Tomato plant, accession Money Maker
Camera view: tilt-top (135 deg); turntable rotation: 330 degrees
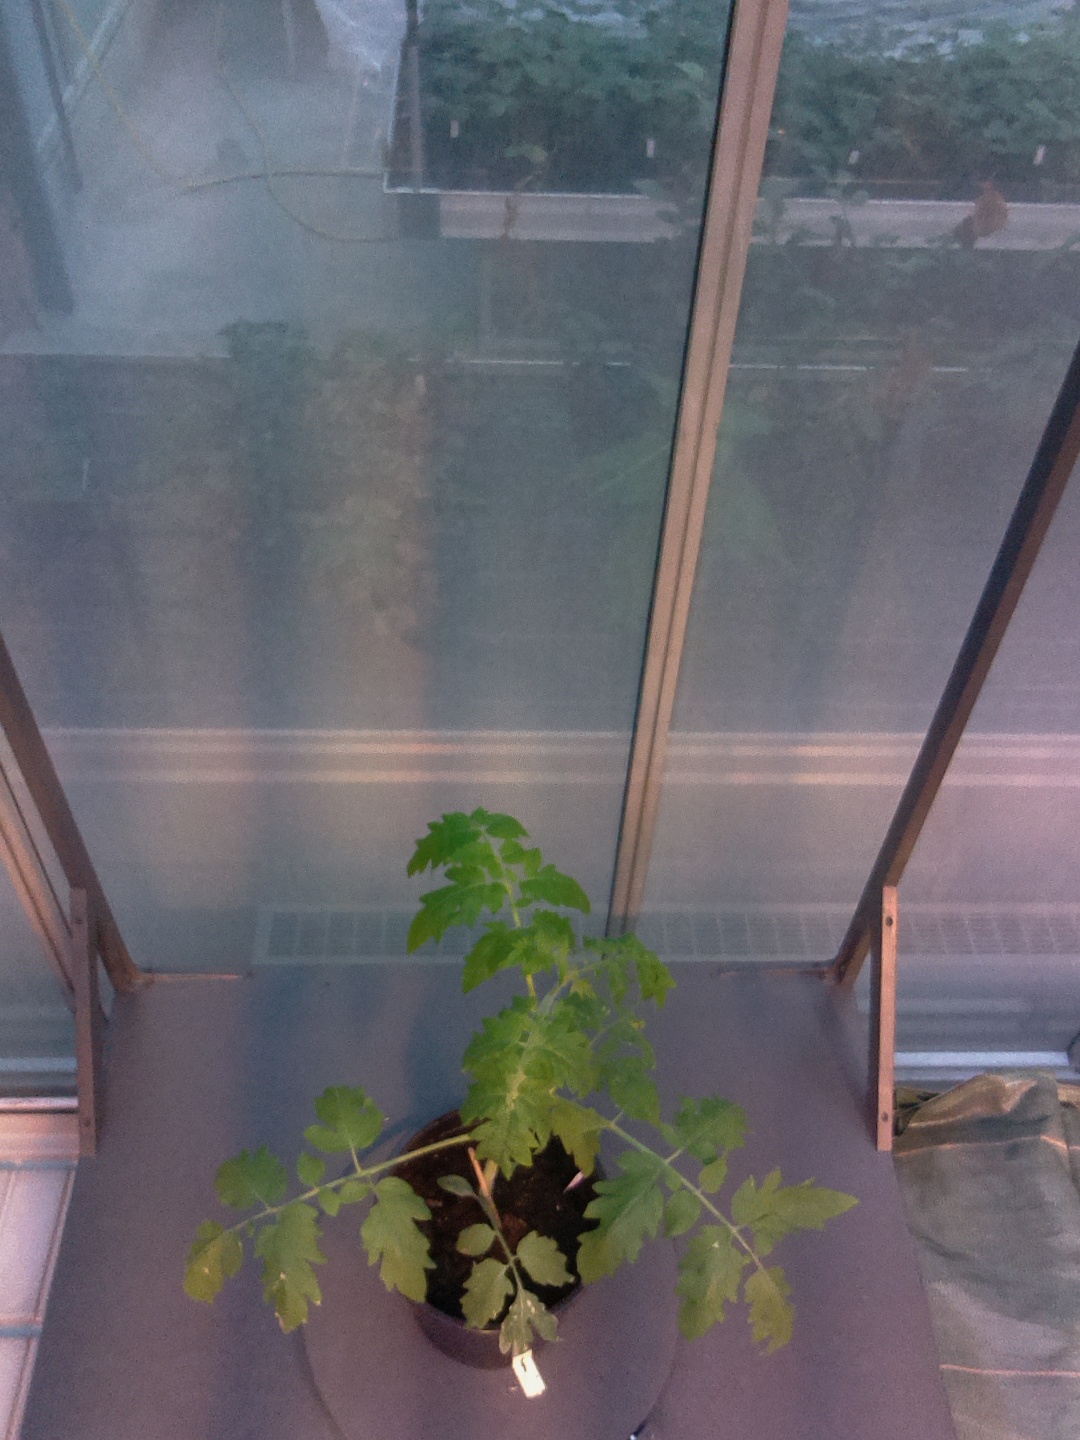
BBCH growth stage 14: 8 of true leaves visible